Sky position (RA, Dec in degrees): 156.772, 4.089
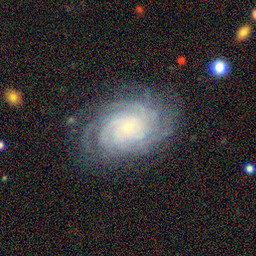
Galaxy morphology: Unbarred Tight Spiral Galaxies